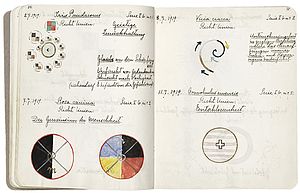
Hilma af Klint / Galleri
Hilma af Klint var en svensk kunstner, antroposof og pioner indenfor abstrakt maleri. Hun indgik i gruppen De fem og hendes systematiske malerier er visuelle repræsentationer af komplekse filosofiske idéer.